Basil II

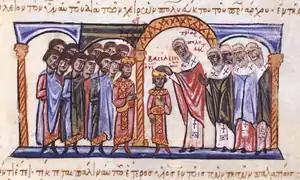
Coronation of Basil as co-emperor, from the "Madrid Skylitzes"

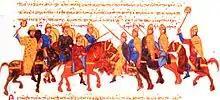
Clash between the armies of Bardas Skleros and Bardas Phokas at Pankaleia, miniature from the Madrid Skylitzes"."

Basil II was born in 958. He was a "porphyrogennetos" ("born into the purple"), as were his father Romanos II and his grandfather Constantine VII; this was the appellation used for children who were born to a reigning emperor. Basil was the eldest son of Romanos and his Laconian Greek second wife Theophano, who was the daughter of a poor tavern-keeper named Krateros and may have originated from the city of Sparta. He may have had an elder sister named Helena (born 955). Romanos succeeded Constantine VII as sole emperor upon the latter's death in 959. Basil's father crowned him as co-emperor on 22 April 960, and his brother Constantine (born 960 or 961, eventually to rule as sole emperor Constantine VIII in 1025–1028) in 962 or 963. Only two days after the birth of his youngest child Anna, Romanos II died on 15 March 963 at 24 years of age. His unexpected death was commonly thought at the time to be the result of poisoning with hemlock; the chroniclers Leo the Deacon and John Skylitzes imply that Theophano was responsible, and according to Skylitzes, she had been complicit in an earlier attempt by Romanos II to poison Constantine VII.